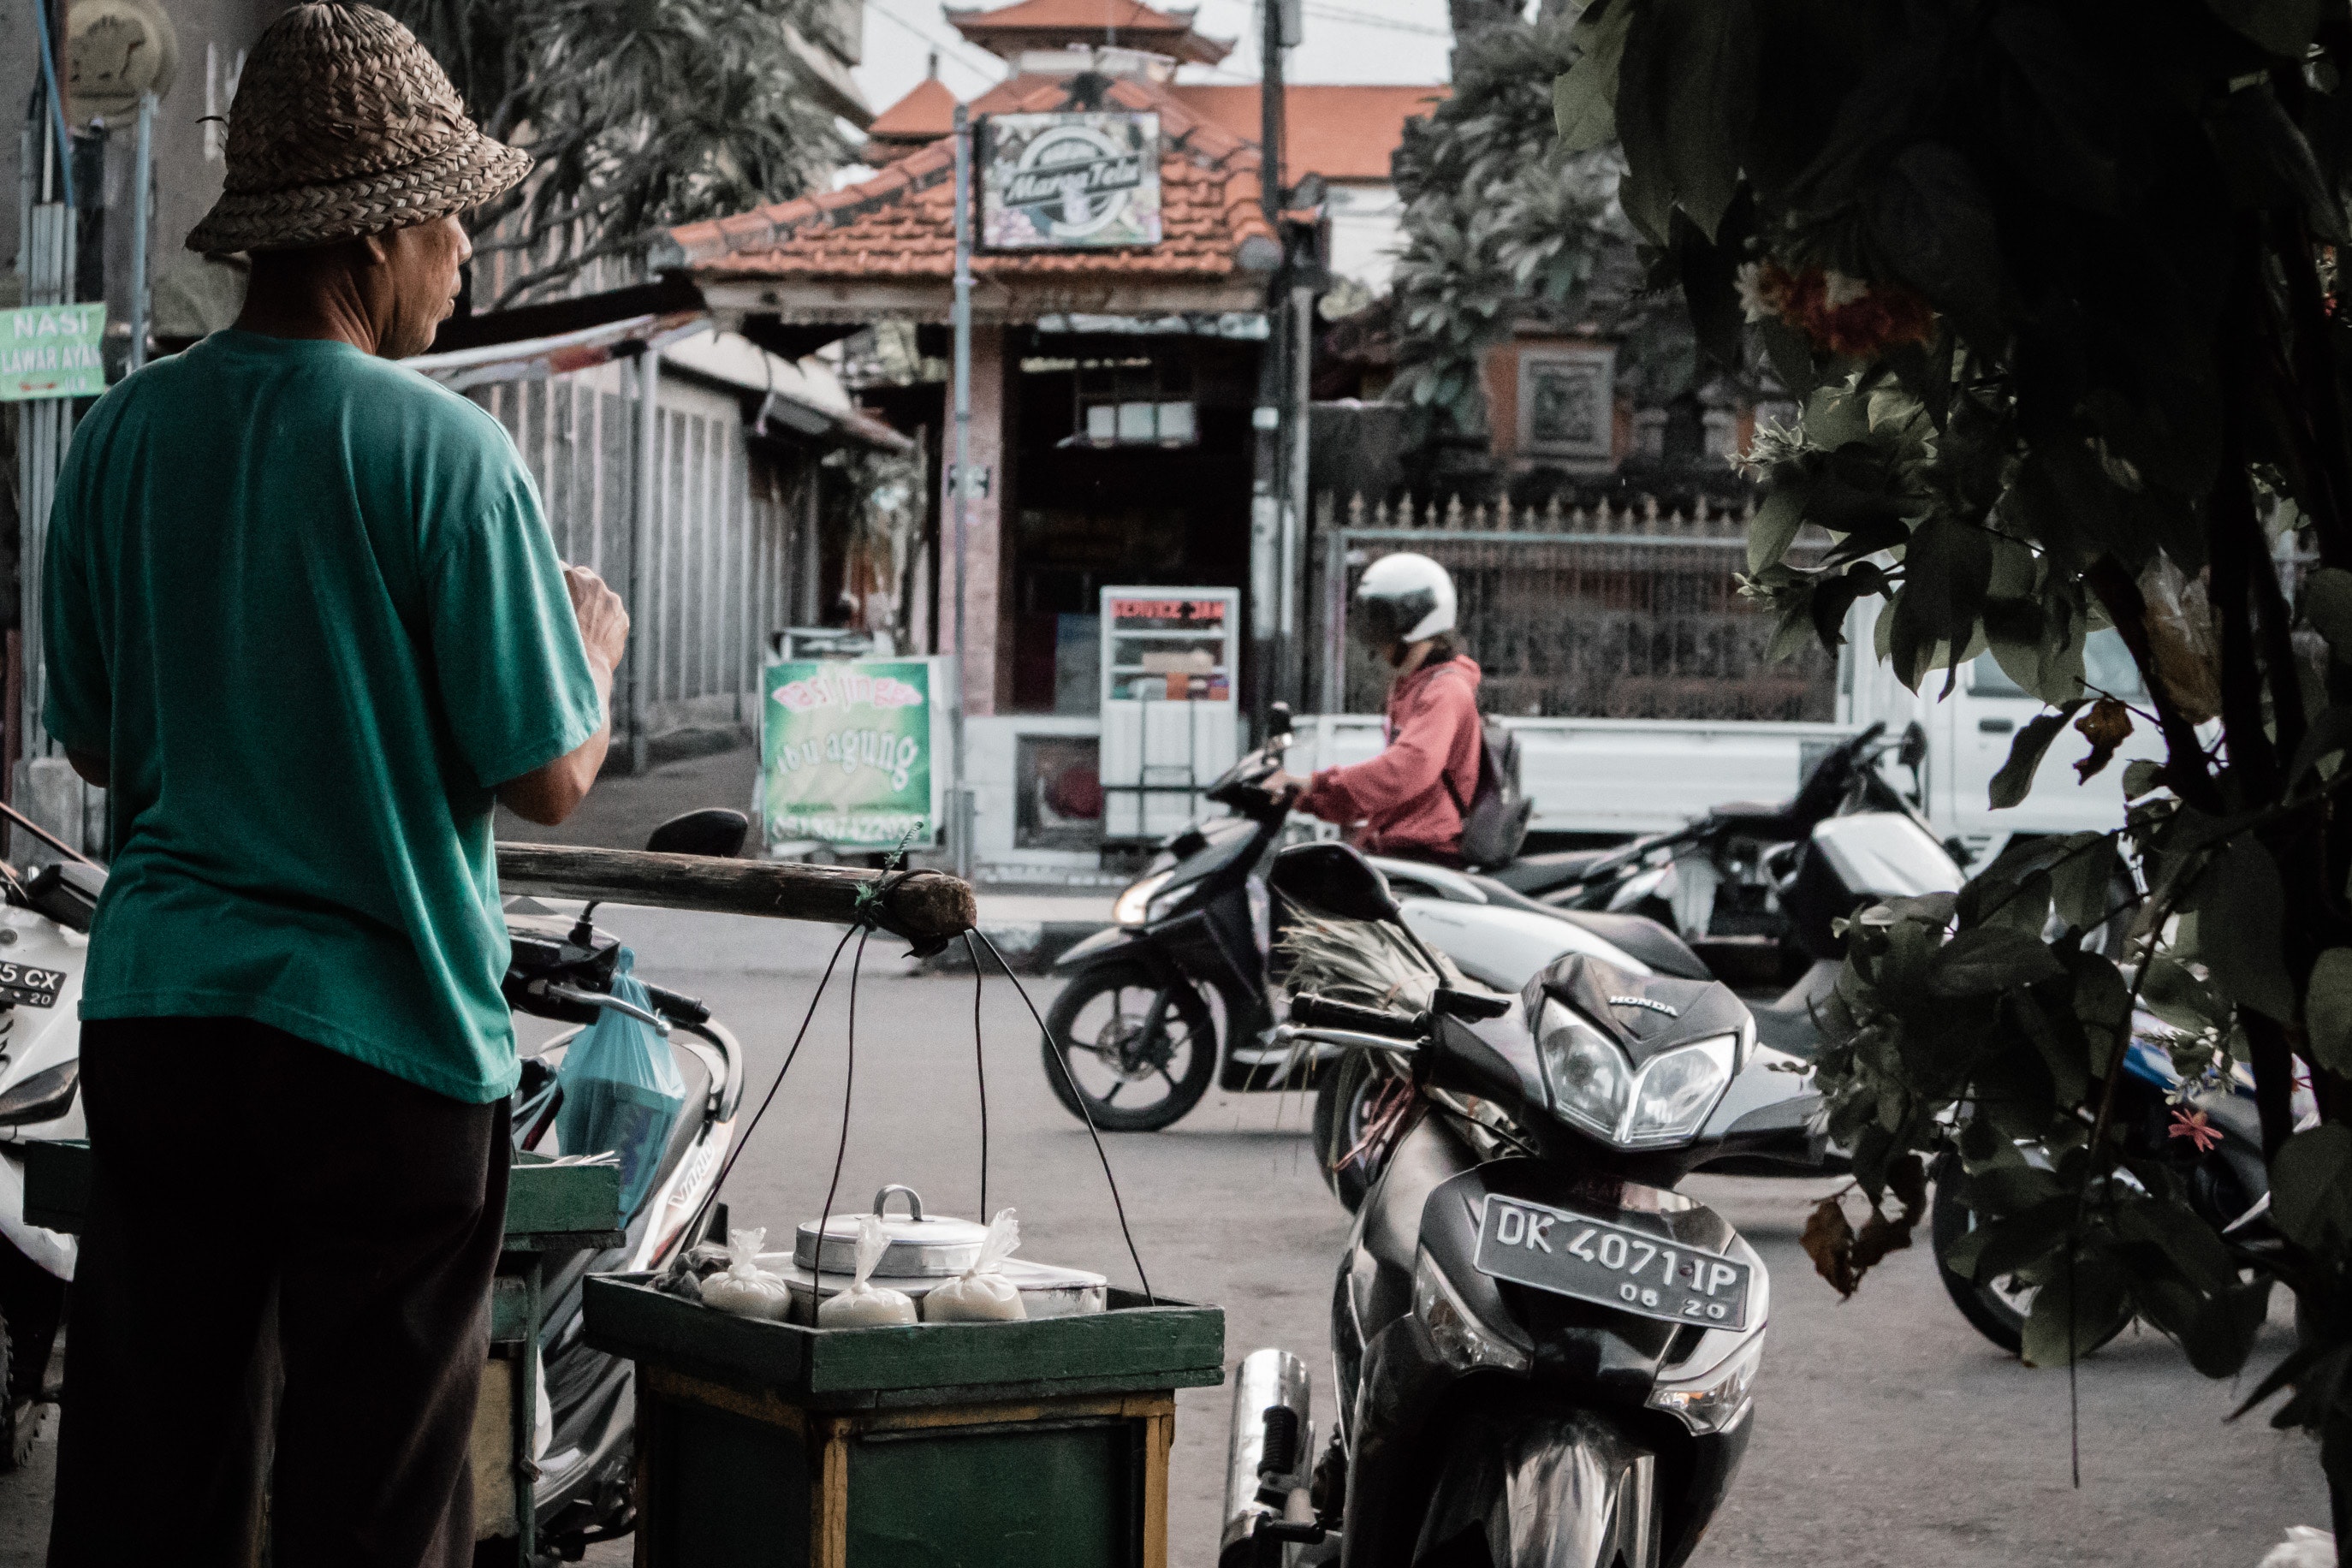
mode of transport, vehicle, street, motorcycle, road